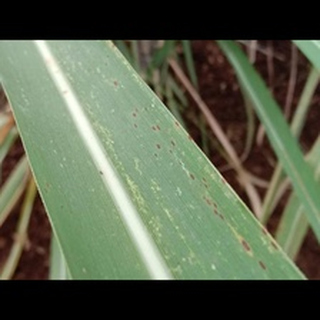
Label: sugarcane_rust